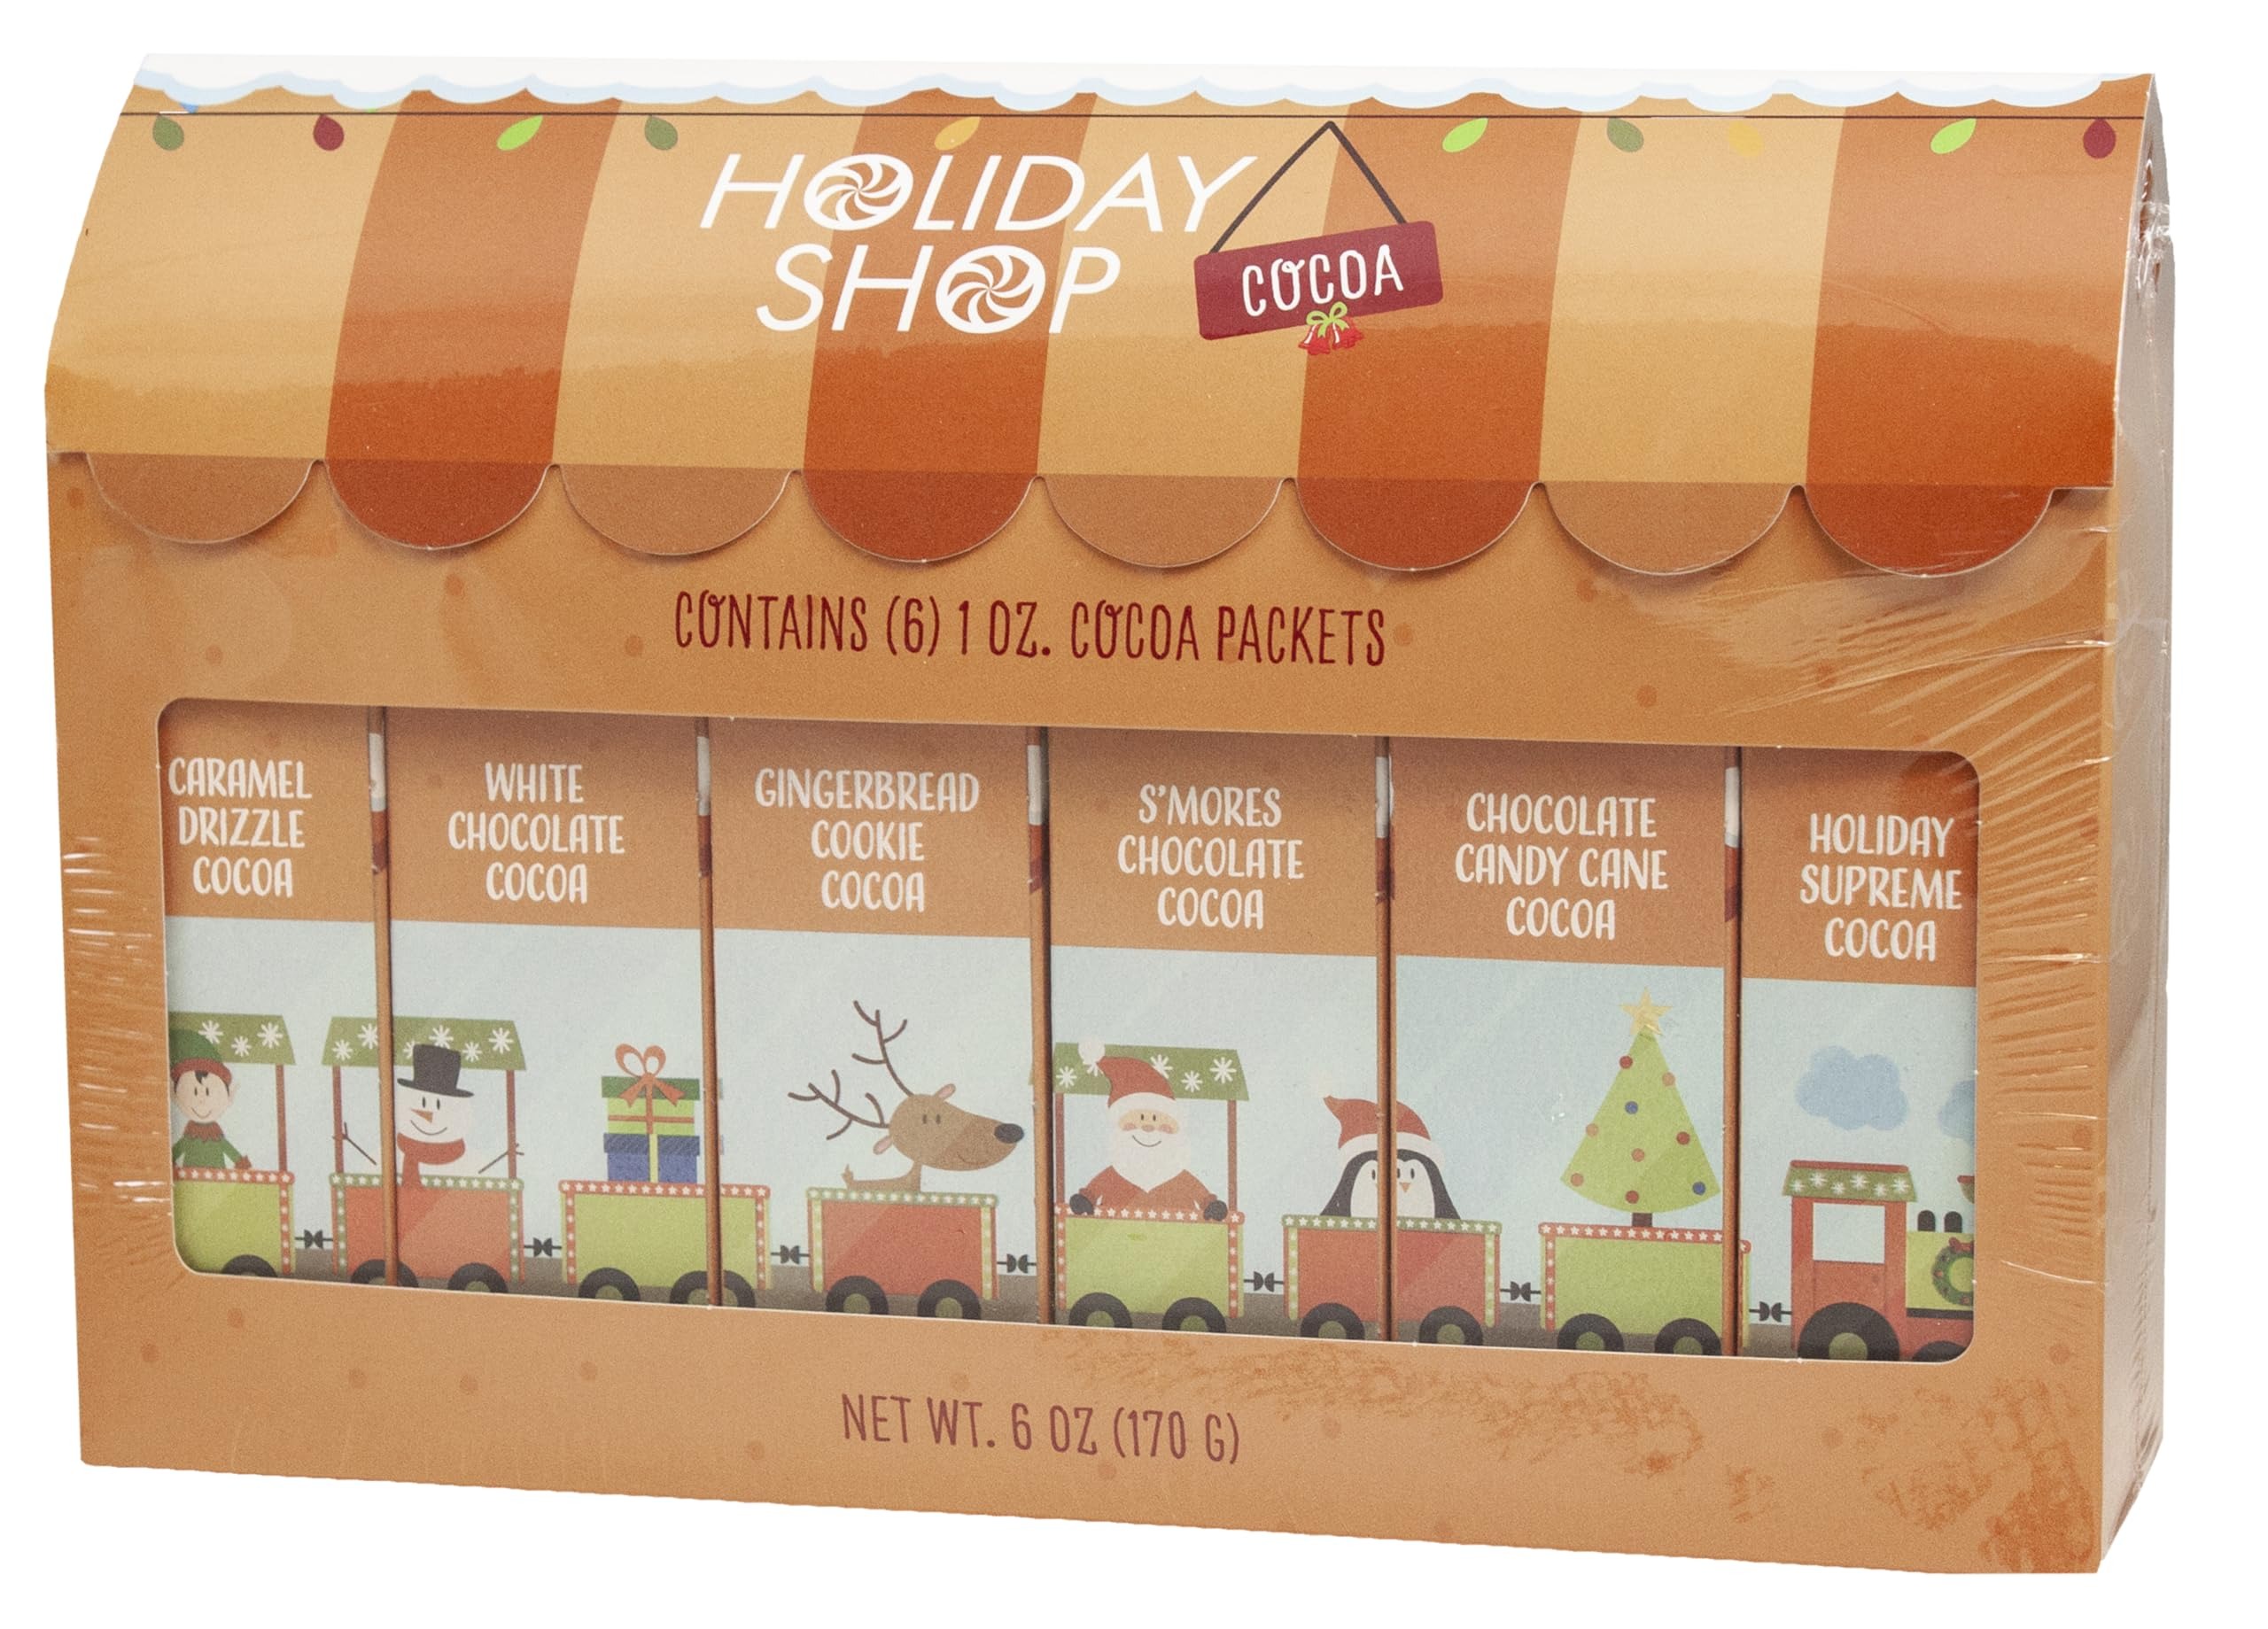
Item Name: Holiday Cocoa Gift Shop Christmas Collection
Bullet Point 1: Inside, you'll discover six inner boxes of hot chocolate, each containing 1oz packets of delicious cocoa goodness.
Bullet Point 2: Embrace the holiday spirit with every sip of our rich and flavorful cocoas.
Bullet Point 3: Share the joy by gifting our Holiday Shop collection to friends and family who love cozy beverages of hot cocoa.
Bullet Point 4: Directions: Each packet contains just the right amount to make the perfect cup of cocoa. Just add water!
Value: 6.0
Unit: Ounce

Price: 15